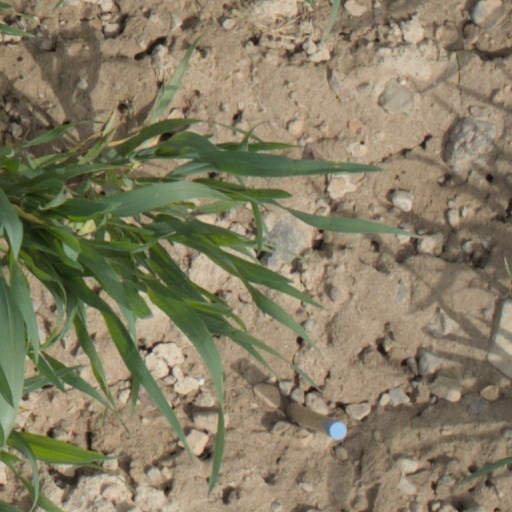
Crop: wheat